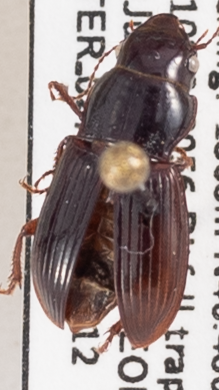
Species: Cratacanthus dubius
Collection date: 2023-07-12
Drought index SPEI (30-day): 1.444
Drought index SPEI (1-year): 1.01
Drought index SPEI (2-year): -0.746